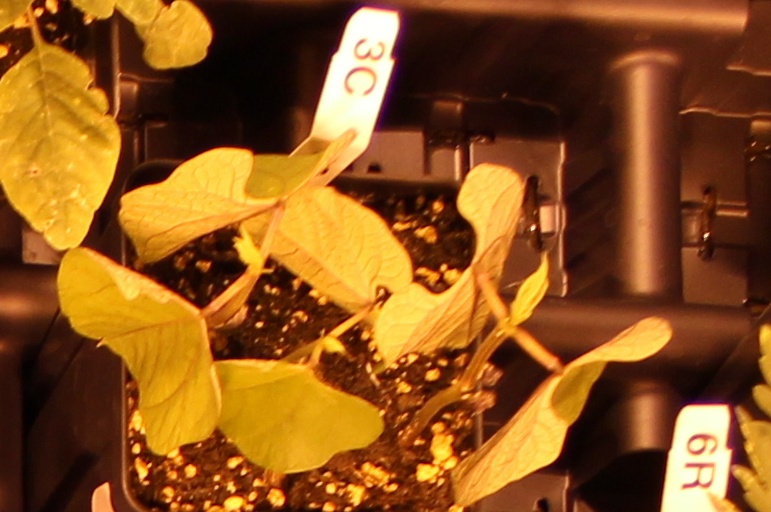
Label: Blackbean